List of Temperatures Rising episodes

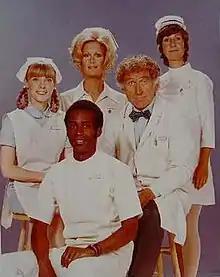
The original cast of "Temperatures Rising" consisted of "(l to r)" Nancy Fox, Cleavon Little, Joan Van Ark, James Whitmore, and Reva Rose

"Temperatures Rising" is an American television sitcom that aired for two years on the ABC network, during which time it was presented in three different formats and cast line-ups with a total of 46 episodes. The series was originally developed, produced, and occasionally directed by William Asher for Ashmont Productions and Screen Gems and premiered on September 12, 1972, in the time slot of Tuesday nights at 8:00 PM. The regular cast consisted of Cleavon Little as Dr. Jerry Noland, Joan Van Ark as Nurse Annie Carlisle, Reva Rose as Nurse Mildred "Millie" MacInerny, Nancy Fox as Student Nurse Ellen Turner, and James Whitmore as Dr. Vincent Campanelli. Bernie Kopell and Ketty Lester appeared in recurring roles as Harold Lefkowitz and Nurse Ferguson. The premise of the series featured Campanelli as the no-nonsense chief-of-staff of Capitol General, a (fictional) Washington, D.C. hospital, who is forced to deal with the outlandish antics of Noland and the three nurses, whom Campanelli refers to as "the four horsemen of aggravation". During its first season—and first format—26 episodes were aired with the final one broadcast on . Reruns of the season's episodes continued until September 4, 1973.